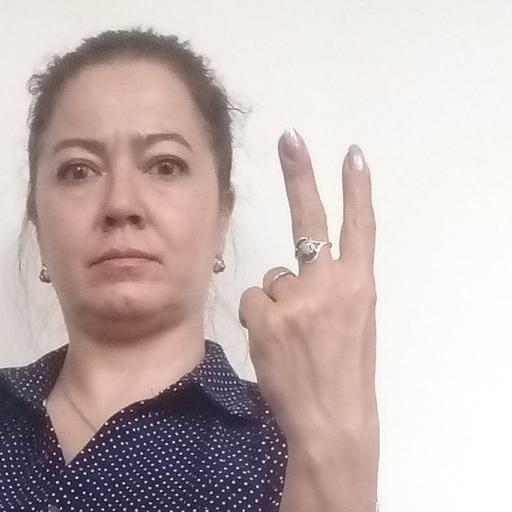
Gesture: peace_inverted